List of German films of 2014

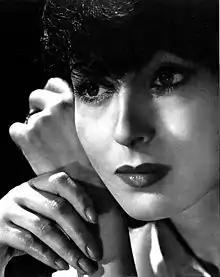
2014 saw the death of Luise Rainer.

The German film industry produced over four hundred feature films in 2014. This article fully lists all non-pornographic films, including short films, that had a release date in that year and which were at least partly made by Germany. It does not include films first released in previous years that had release dates in 2014.